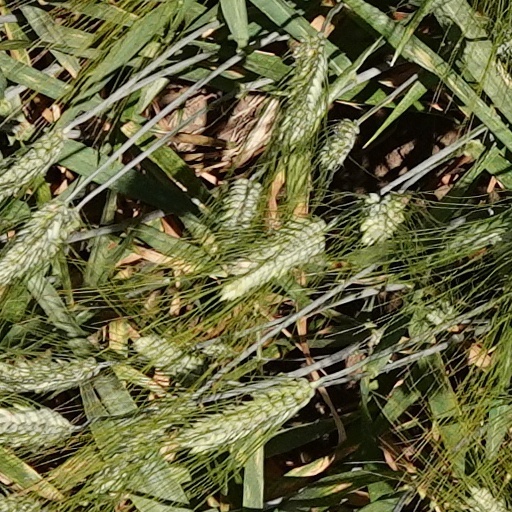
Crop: wheat